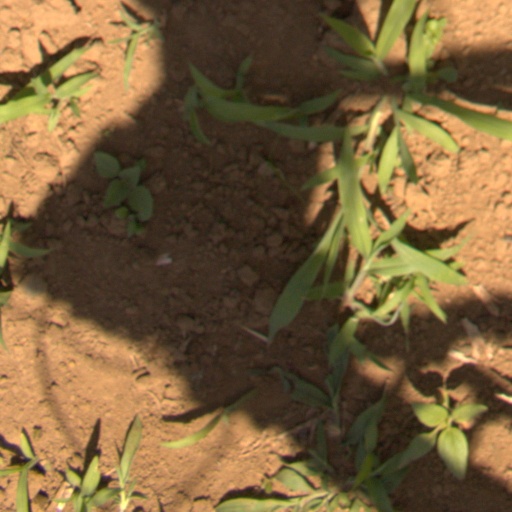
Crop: Jerusalem artichoke